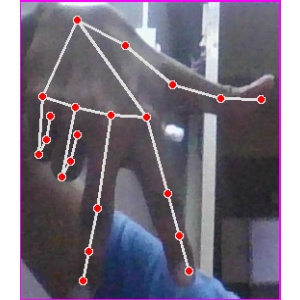
अक्षर: ग